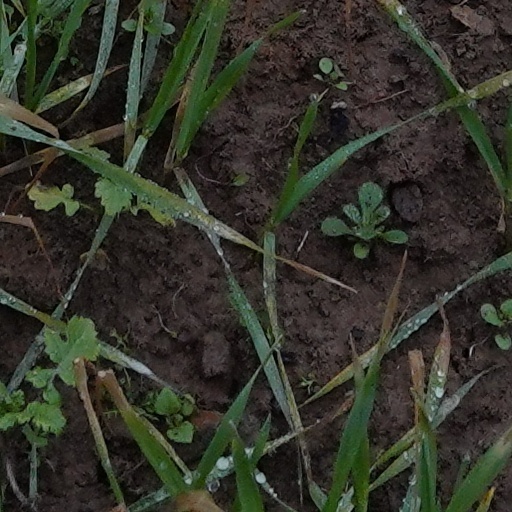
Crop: wheat